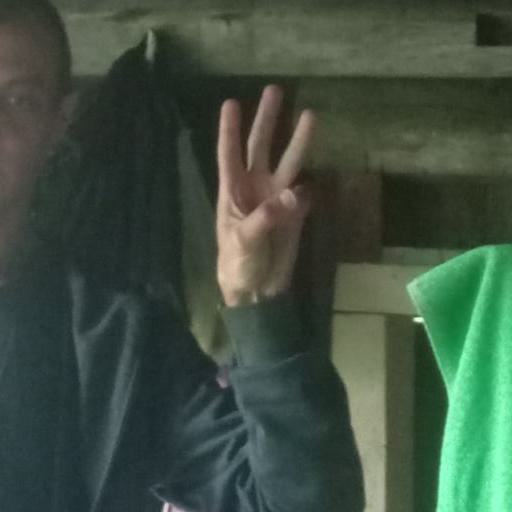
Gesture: three